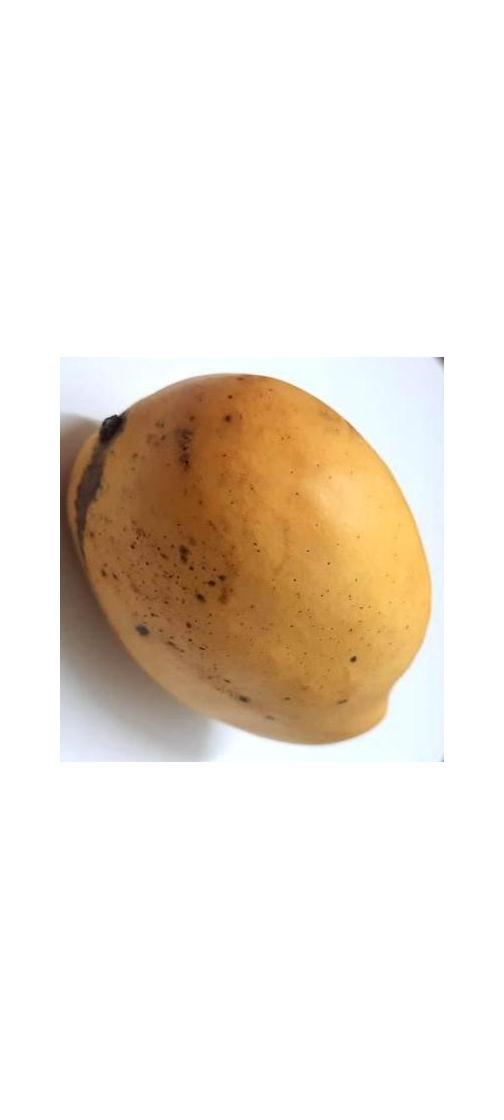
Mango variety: Katimon